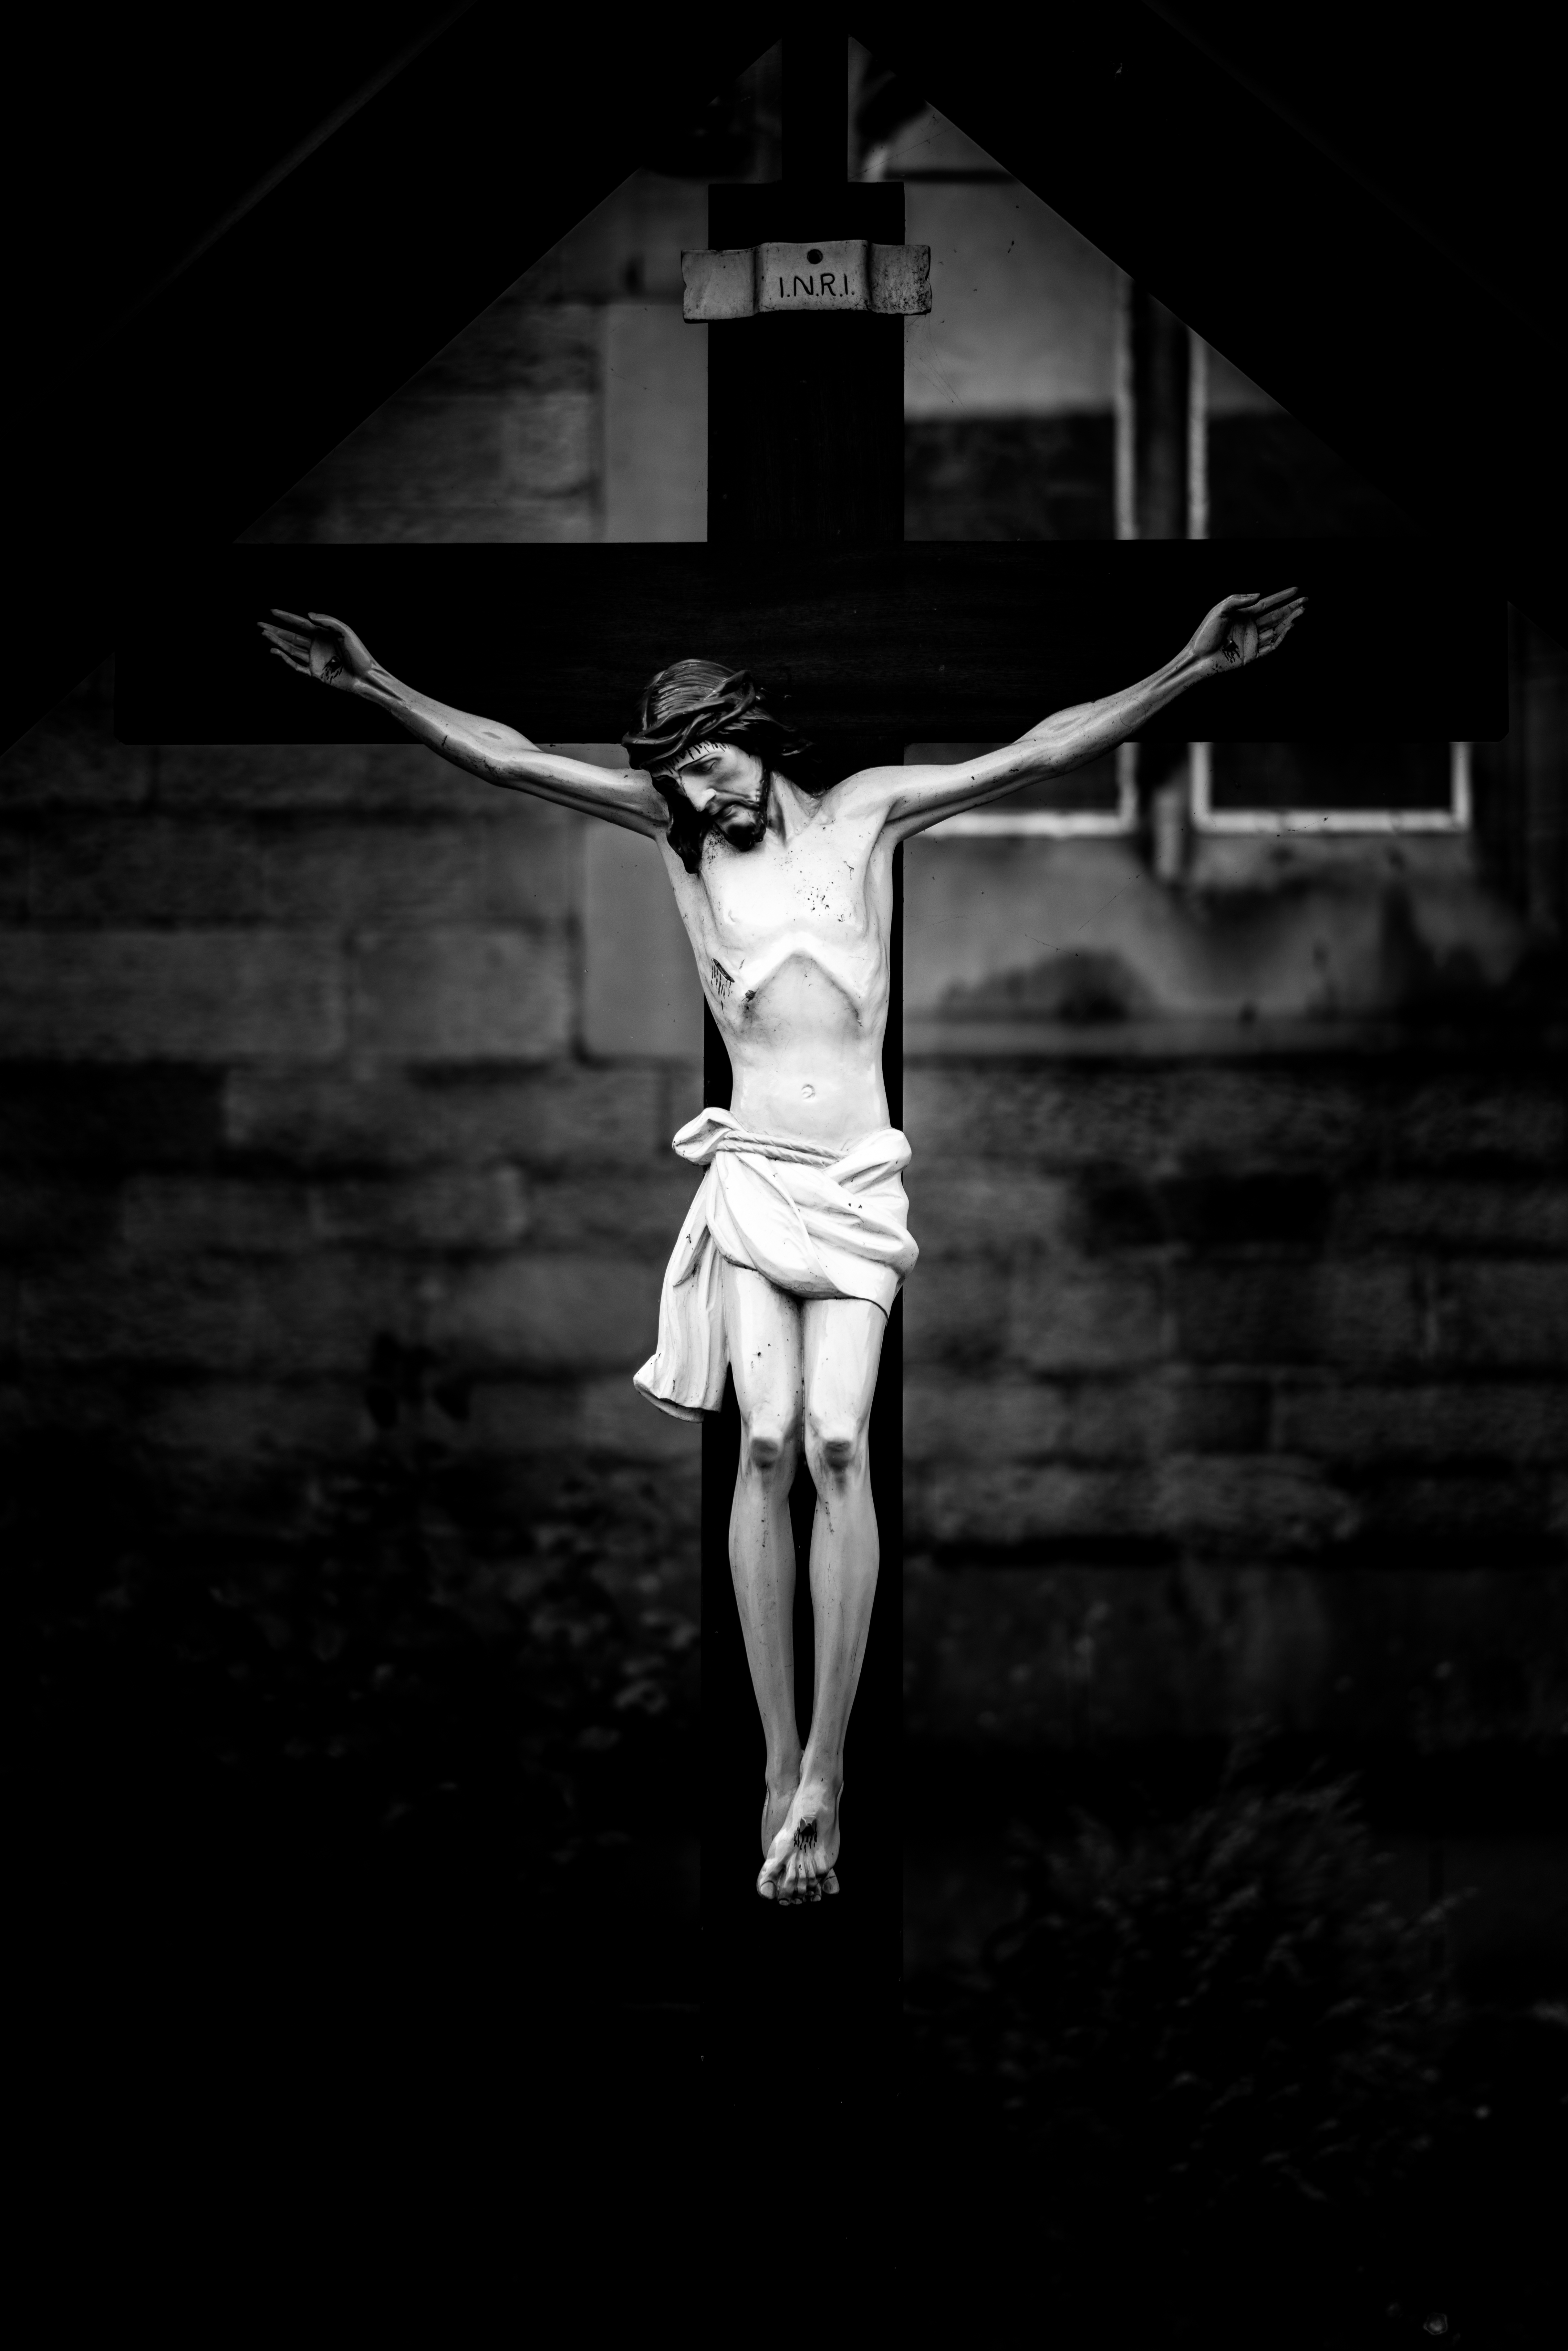
black and white, white, symbol, darkness, church, cross, black, monochrome, lancashire, 20161024, burnley, 2015, religious, catholic, christ, crucified, photograph, monochrome photography